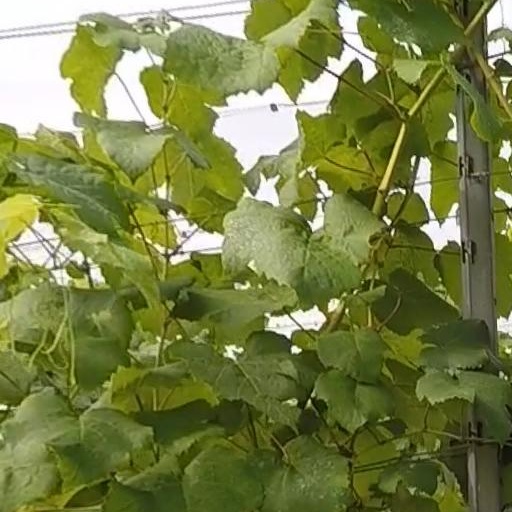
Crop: grape